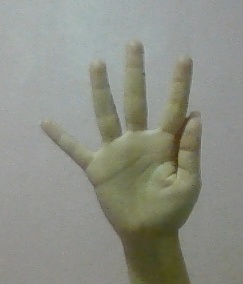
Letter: sheen